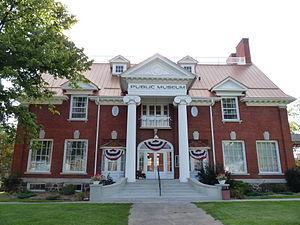
La ville d’Antigo est le siège du comté de Langlade, dans le Wisconsin, aux États-Unis. Sa population s’élevait à 8 234 habitants lors du recensement de 2010, estimée à 7 780 habitants en 2017.